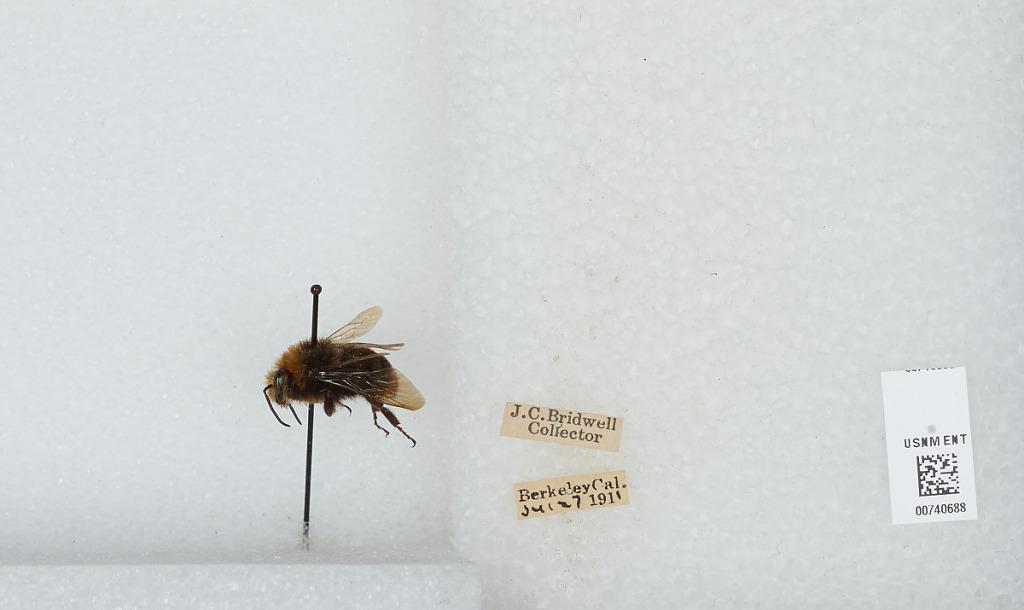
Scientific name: Bombus (Pyrobombus) vosnesenskii Radoszkowski
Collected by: J. Bridwell
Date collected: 1911-7-27
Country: United States
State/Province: California
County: Alameda
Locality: Berkeley
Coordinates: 37.8717, -122.273